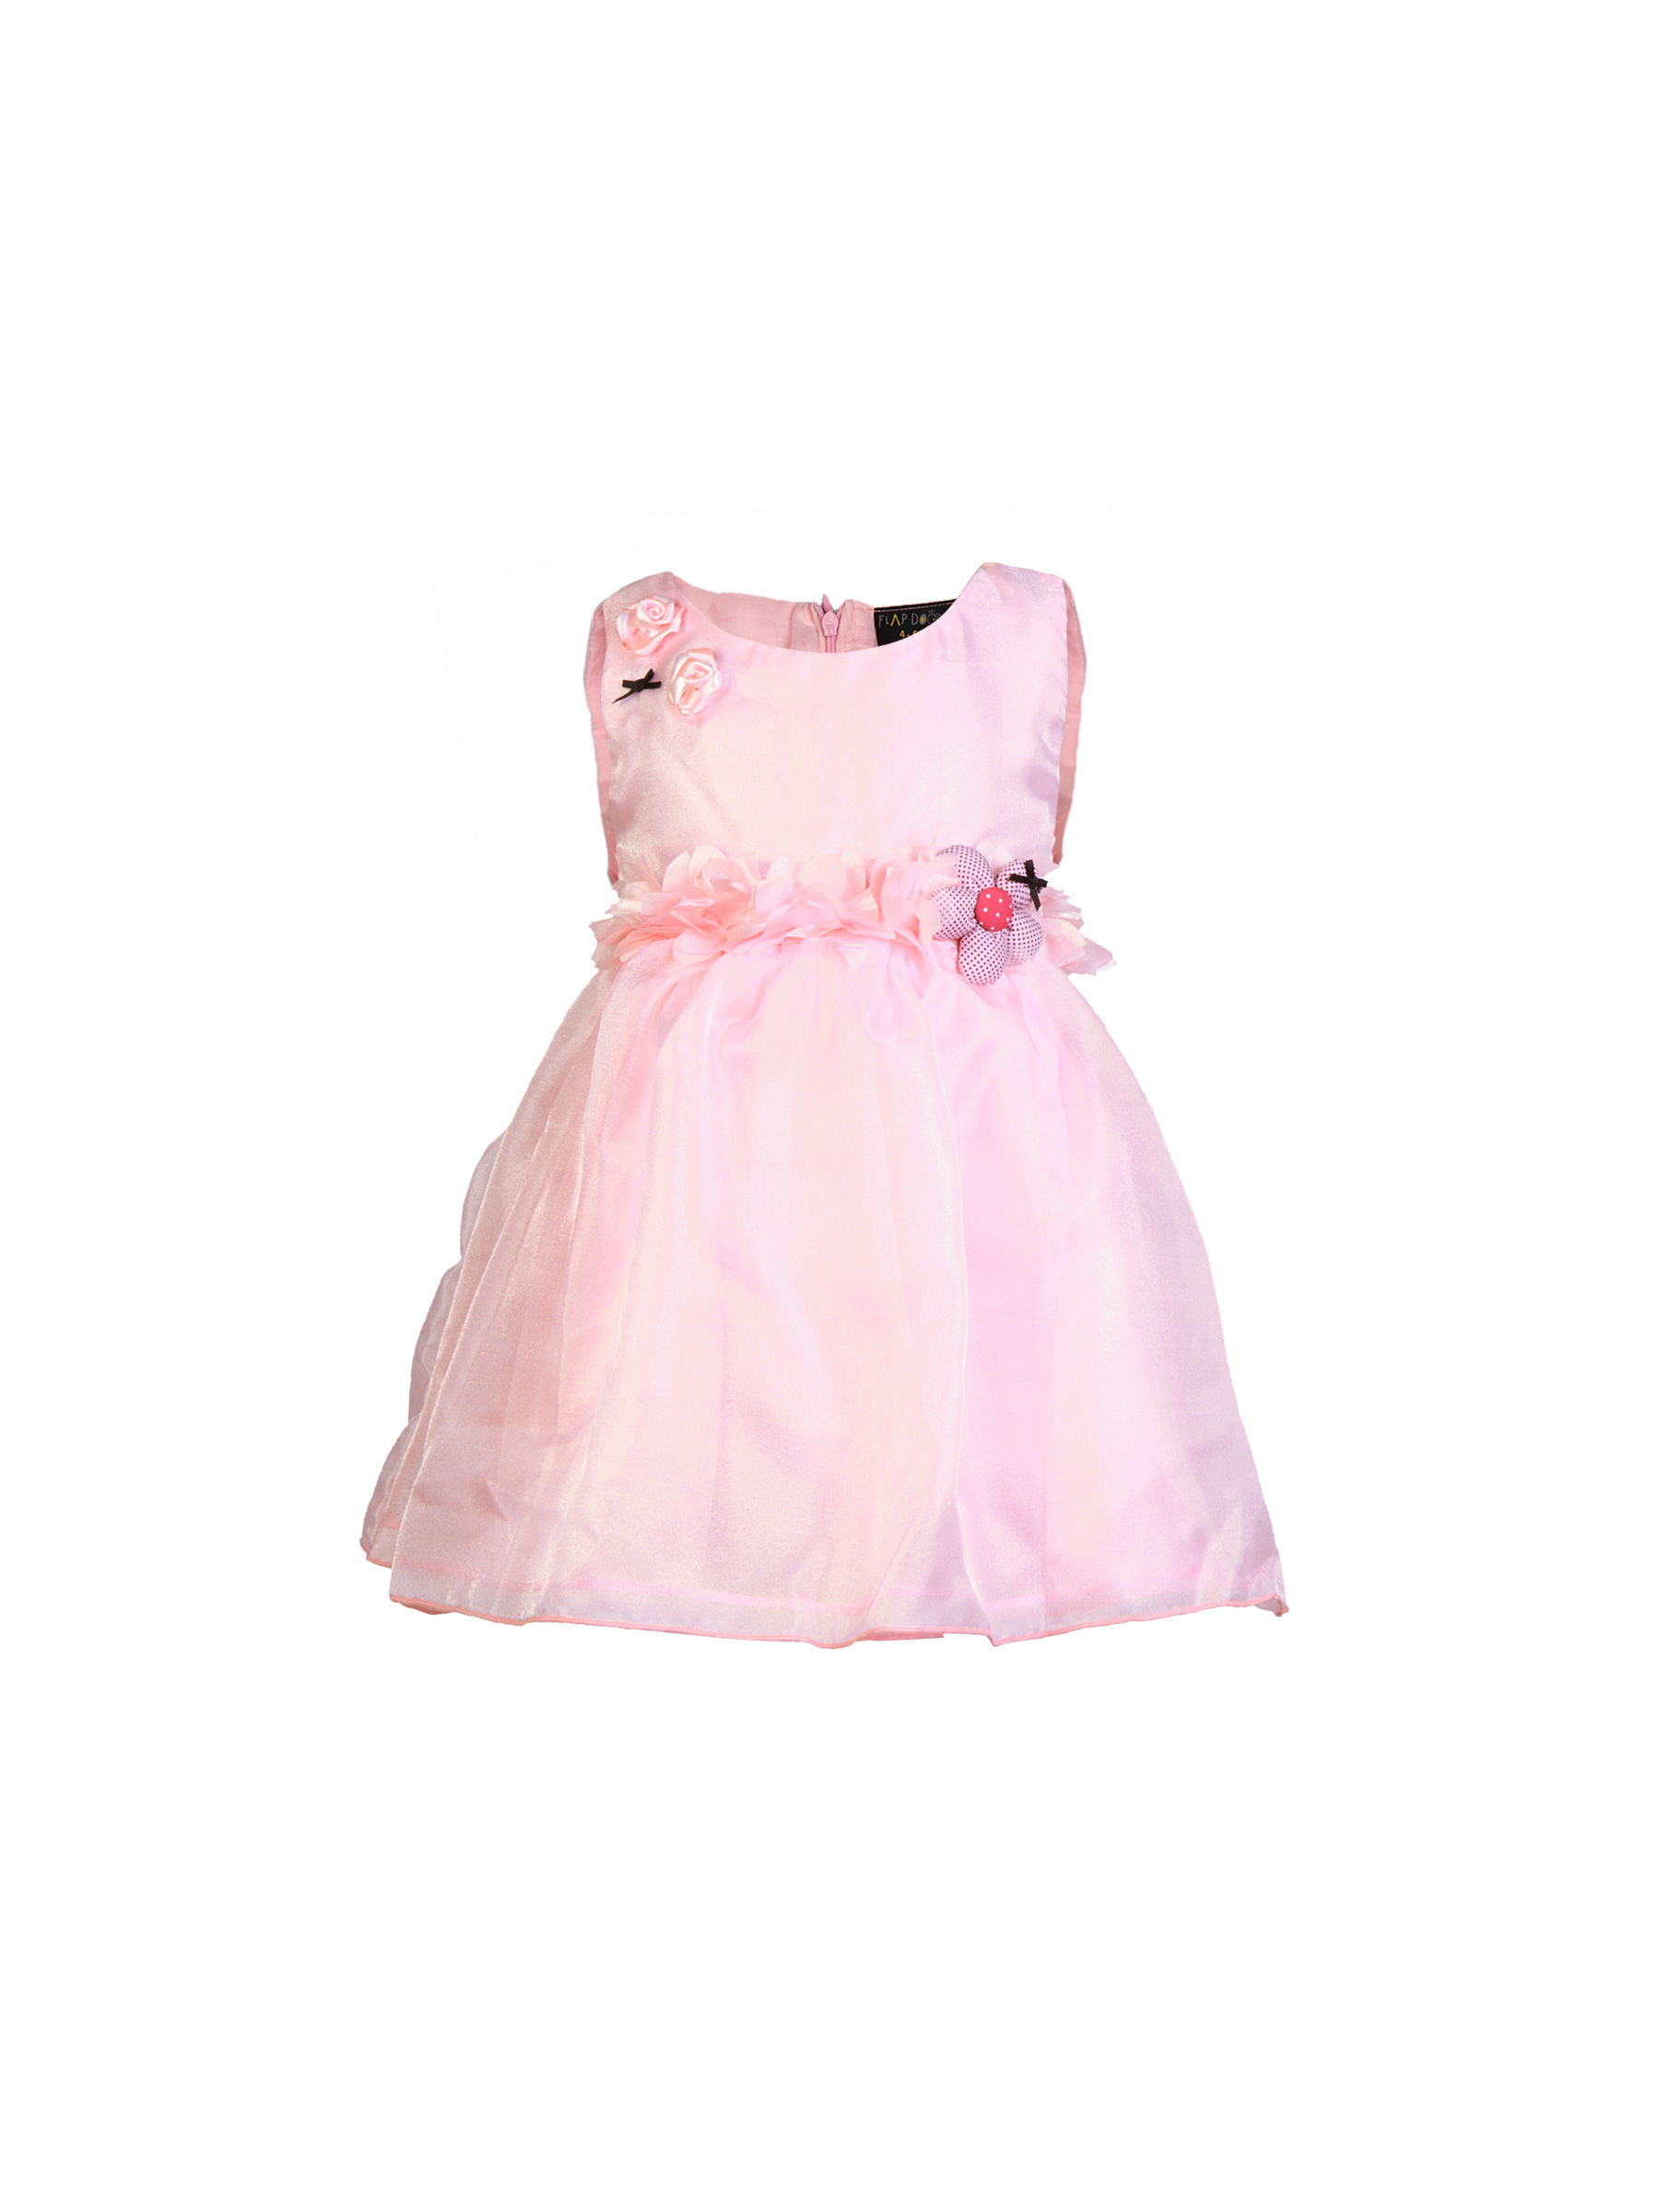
Doodle Kids Girls Party Frock Pink Dress
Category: Apparel / Dress / Dresses
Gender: Girls
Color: Pink
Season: Fall 2011
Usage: Casual